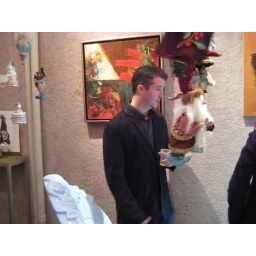
ryan moore - the irish boy in the house